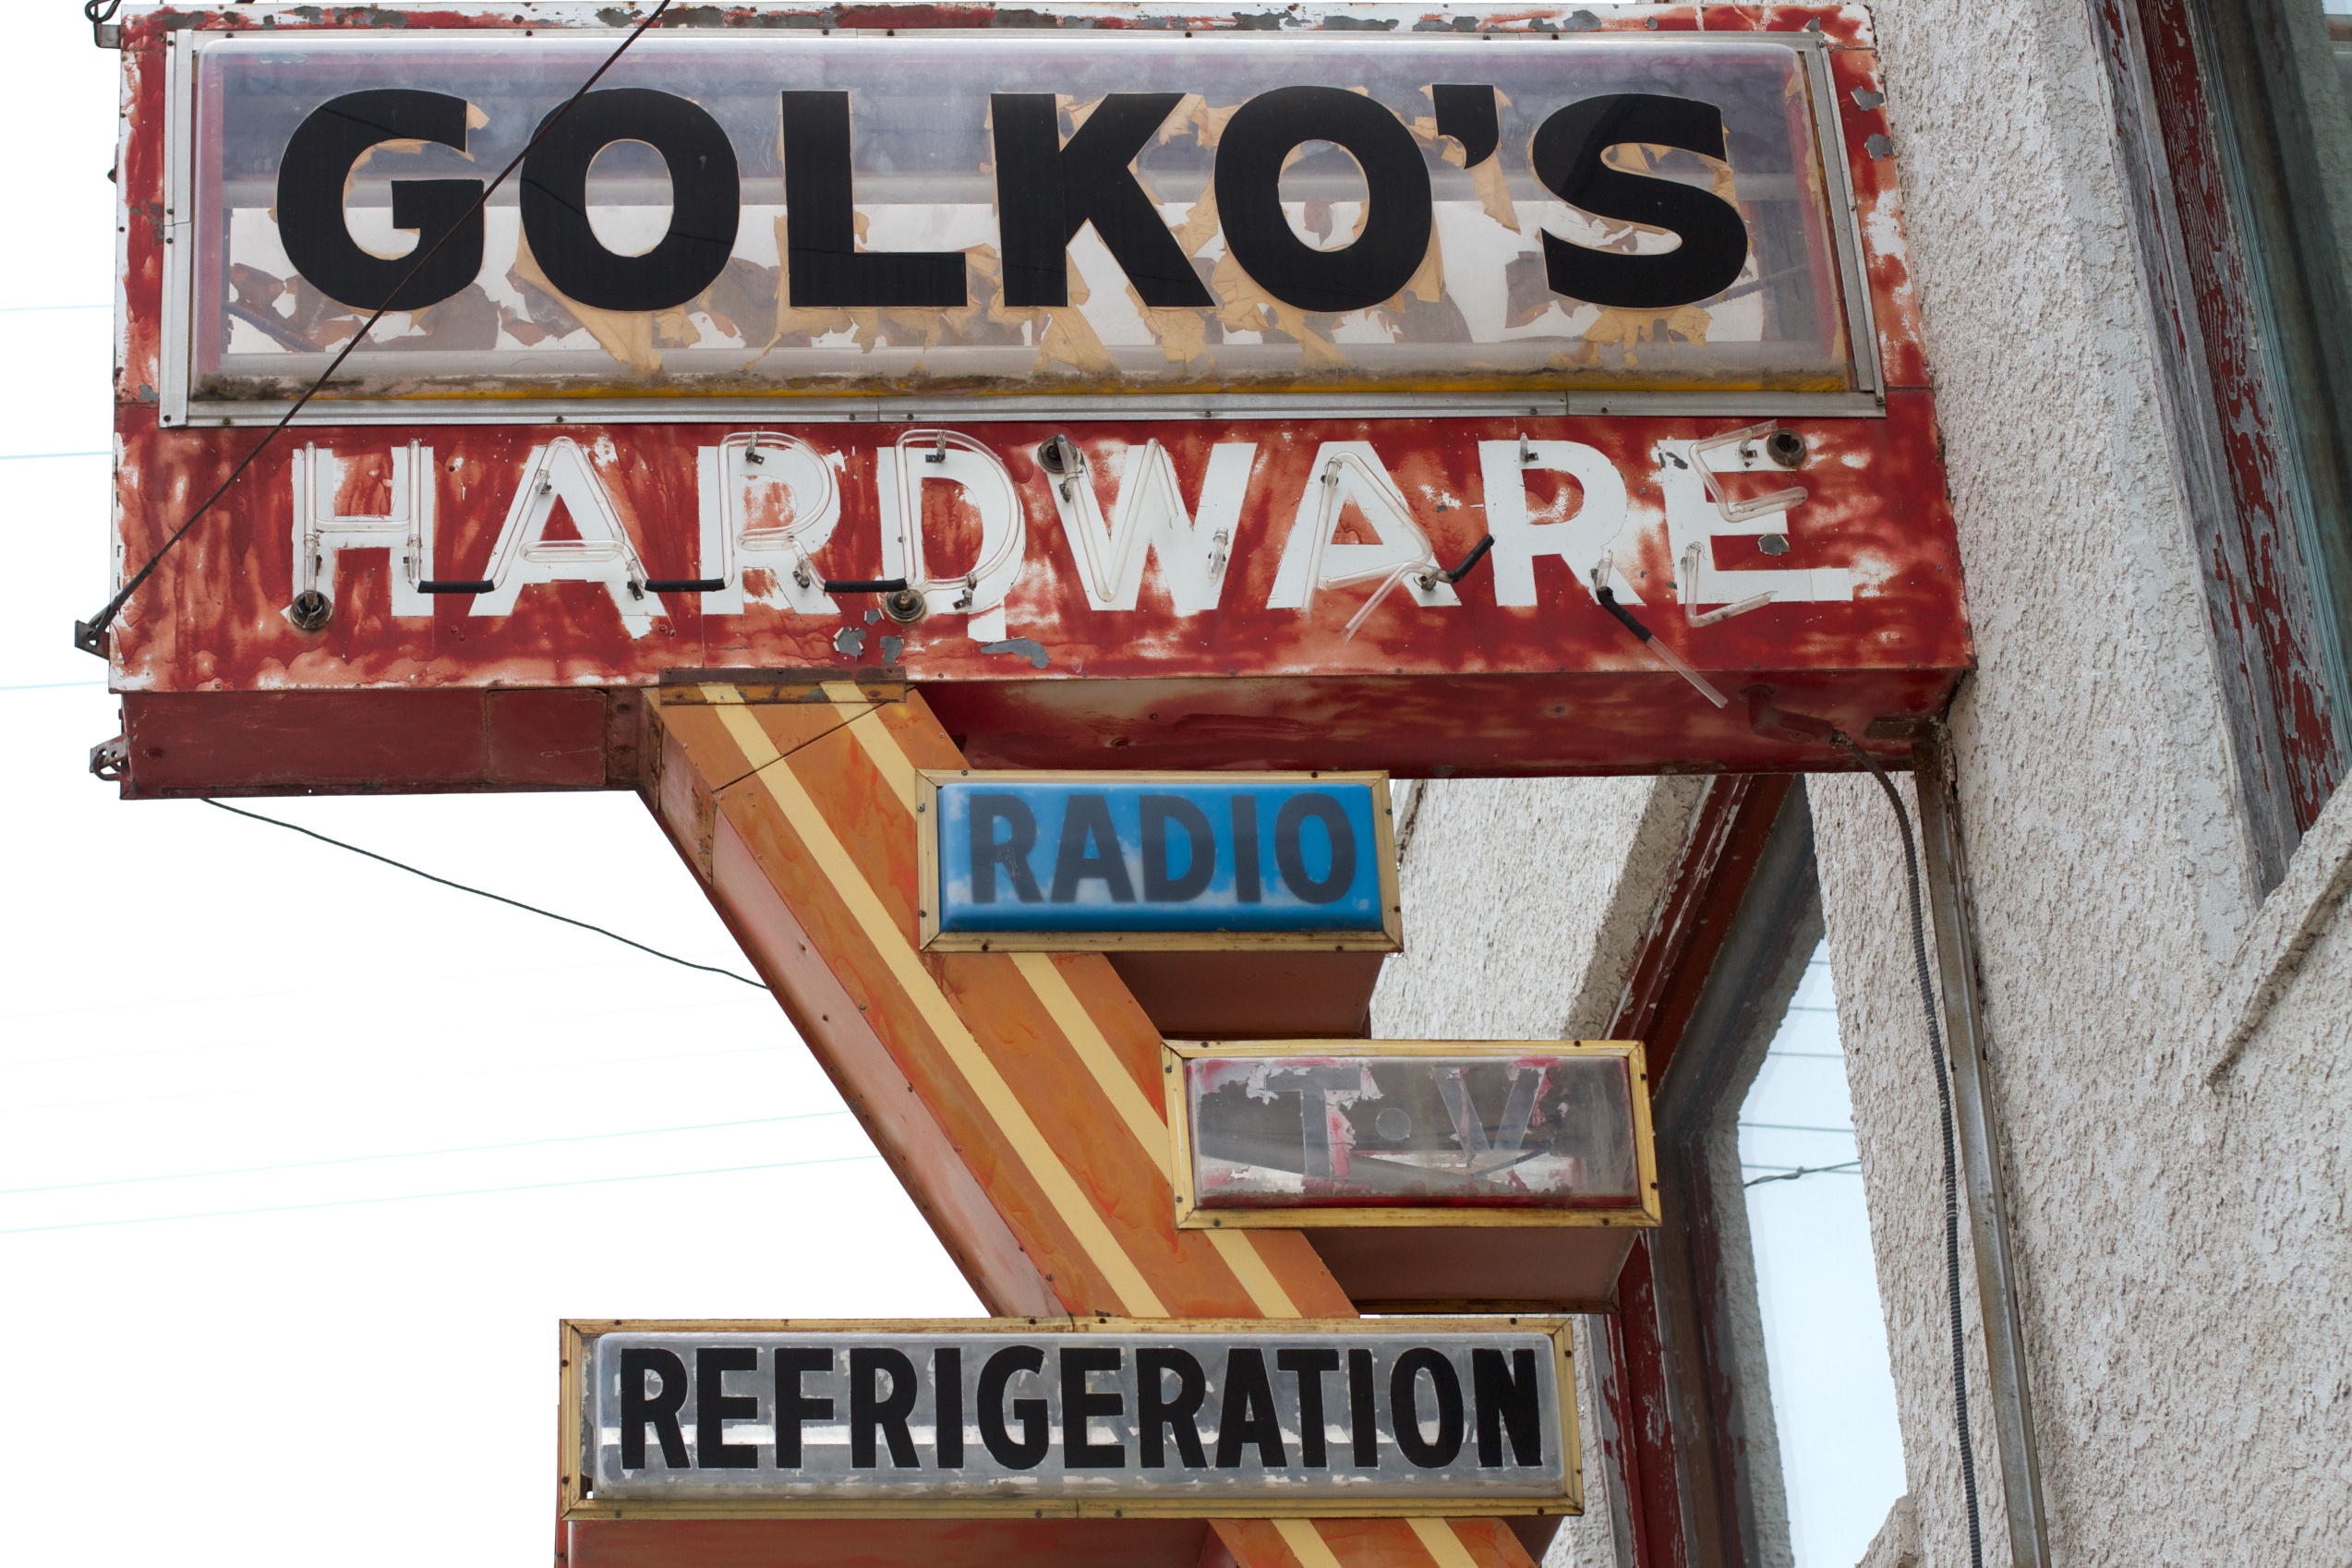
advertising, sign, street sign, signage, rtwgimli